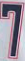
Number: 7